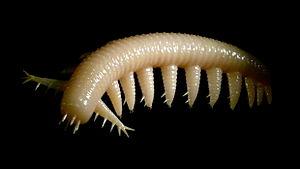
Aysheaia moulage de fossile et reconstitution
Aysheaia est un genre éteint d'onychophores marins au corps mou, en forme de « chenille ». La seule espèce attachée au genre est Aysheaia pedunculata.